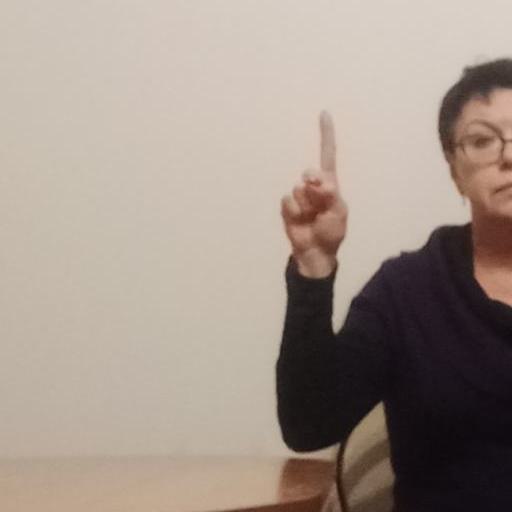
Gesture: one